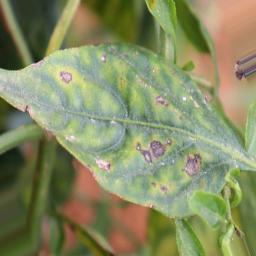
Label: cercospora